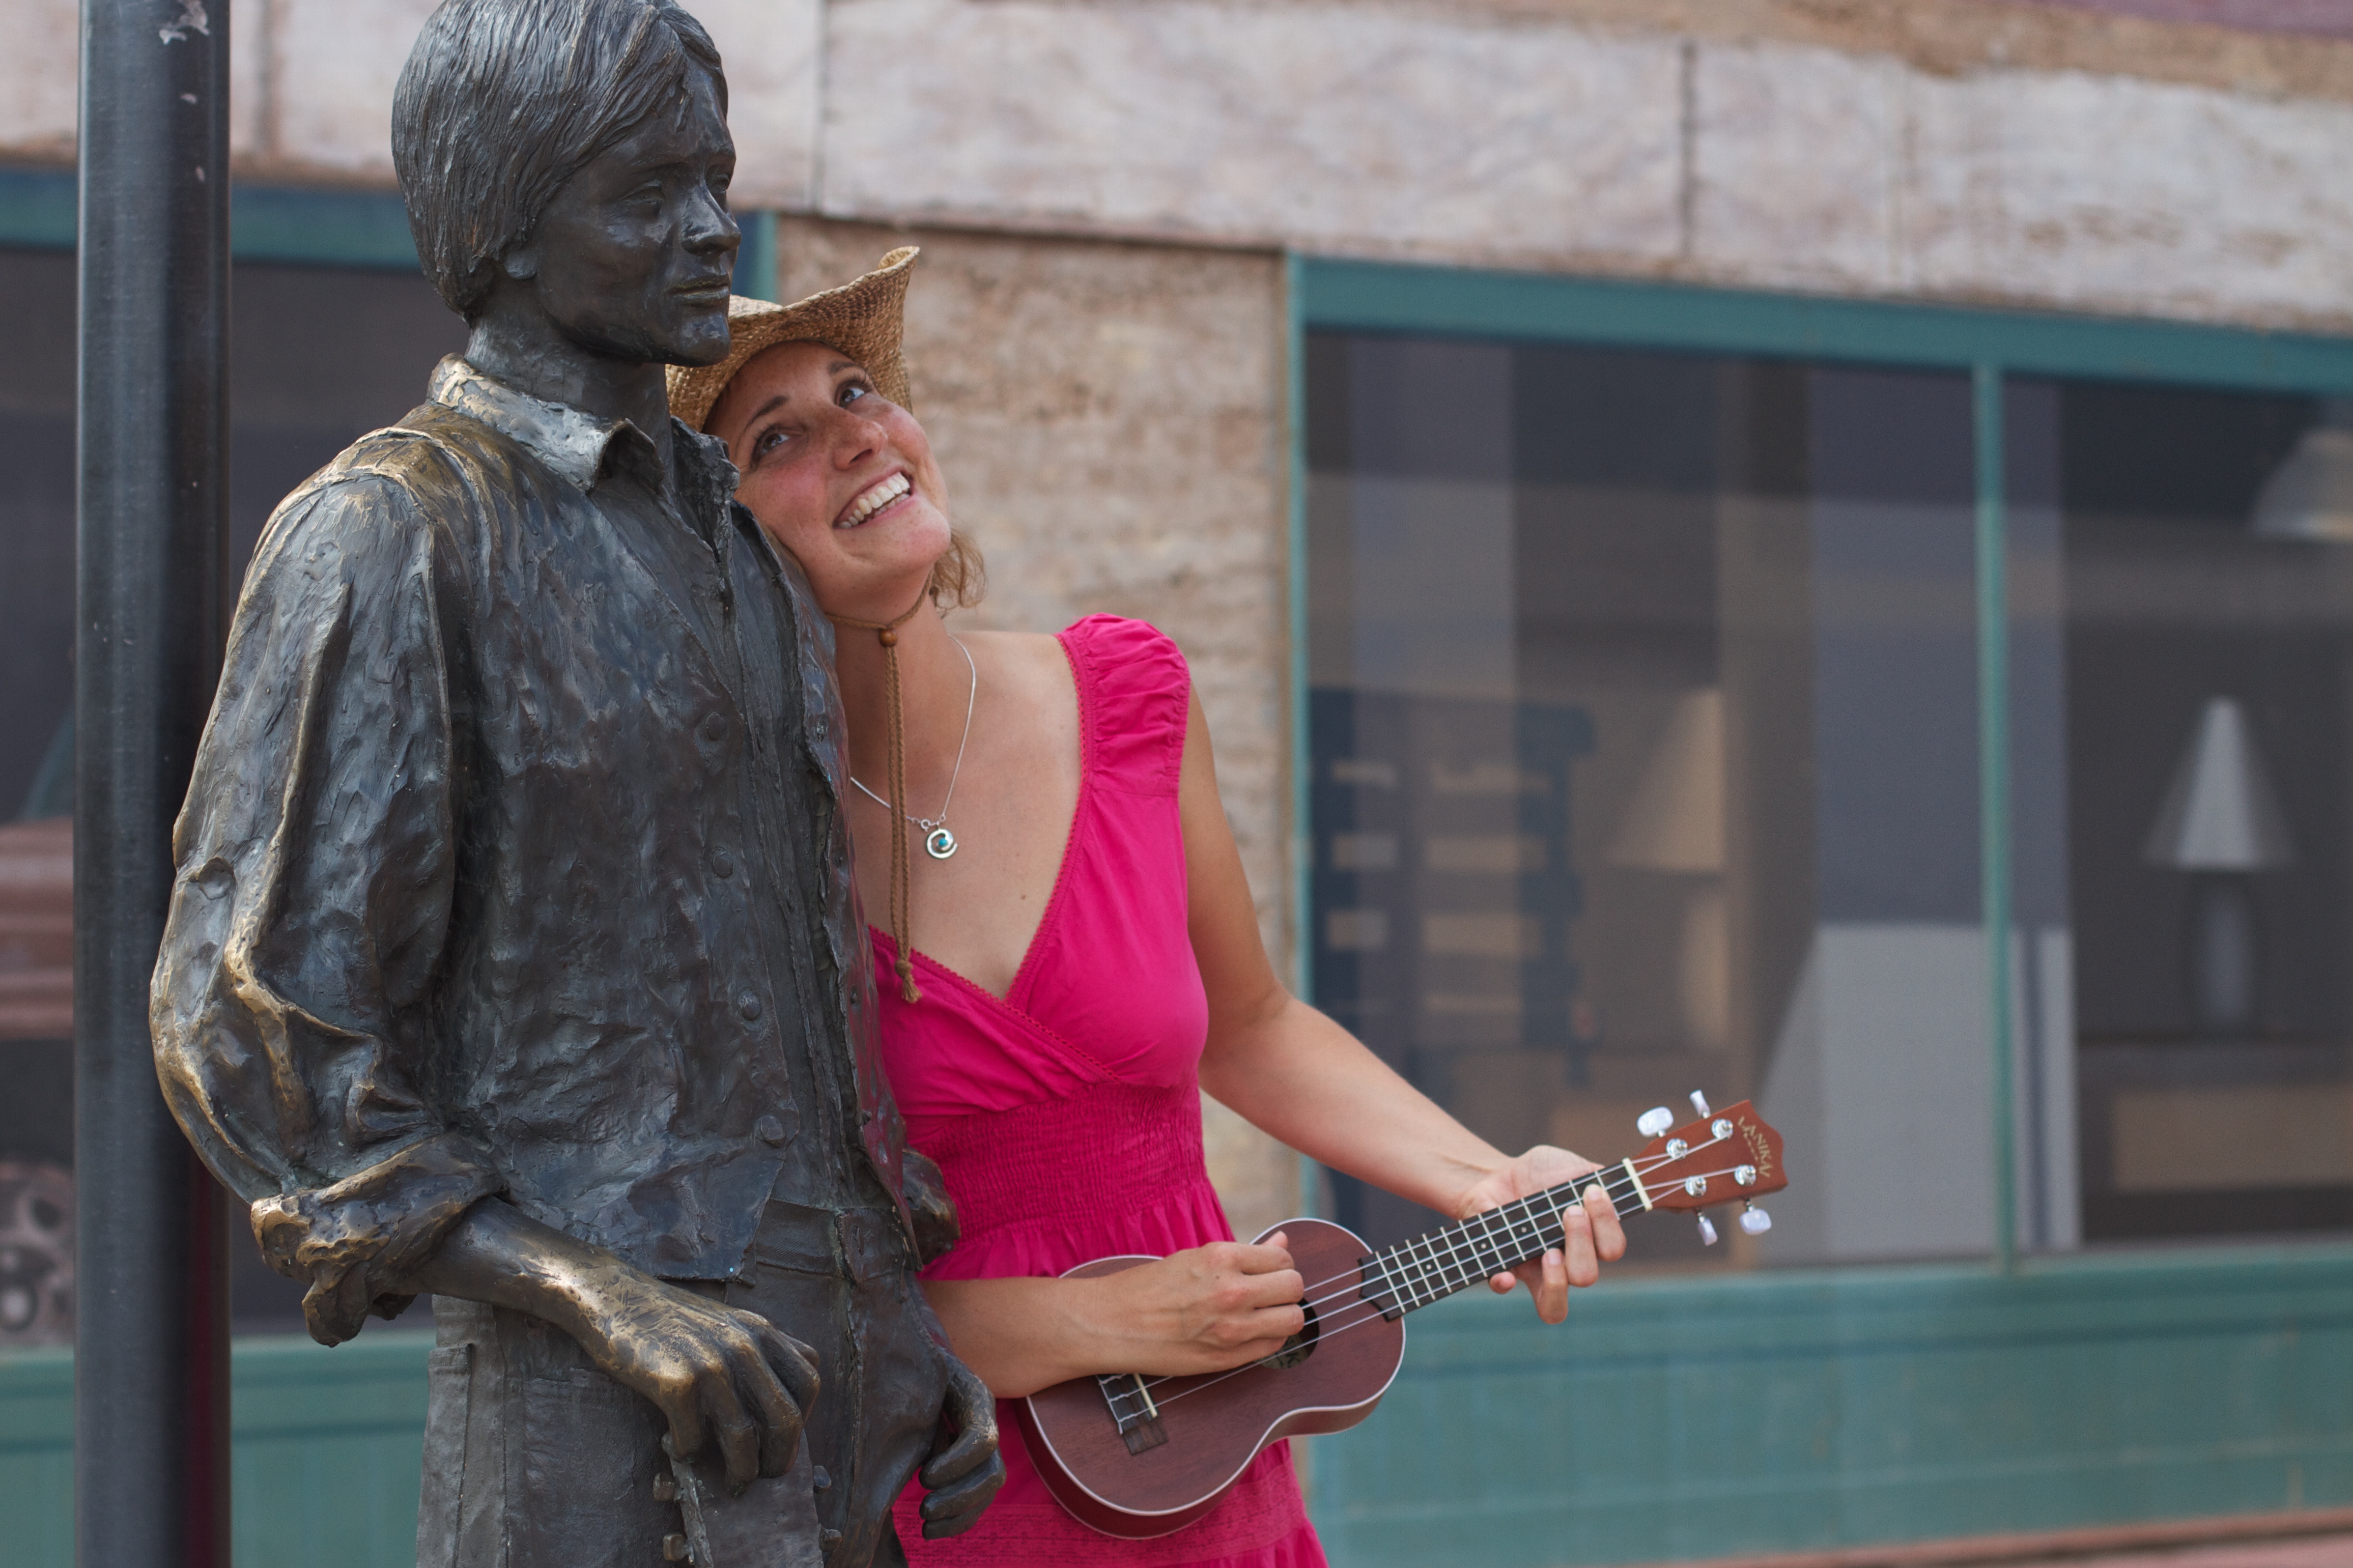
person, lady, giulia, interaction